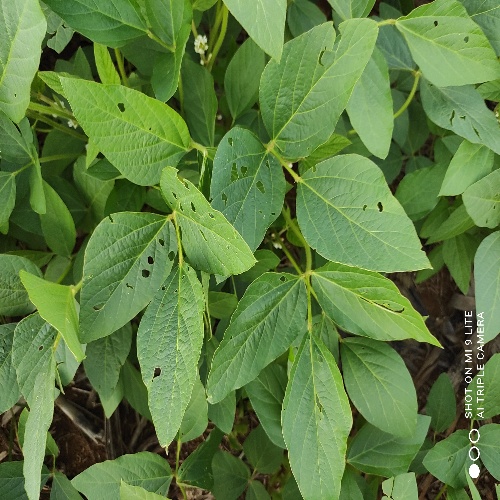
Label: Caterpillar